Jean-Pierre Lévy (resistance leader)

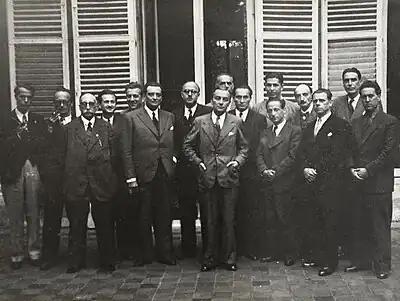
Lévy (third from right at back) with other members of the National Council of the Resistance in September 1944

Jean-Pierre Lévy (28 May 1911 – 15 December 1996) was a French Jewish industrialist and Second World War resistance leader. He worked in the textile industry before being called up as a reserve officer ahead of the war. After the fall of France Lévy joined the resistance and in 1941 co-founded the Franc-Tireur movement. He led the organisation and edited its newspaper. After meeting with Jean Moulin he agreed to help co-ordinate resistance movements in France and went on to join the directorate of the Mouvements unis de la Résistance (MUR). Lévy left France in April 1943 to meet resistance leaders and Charles de Gaulle in London and Algiers. He returned in July and was arrested in October. Lévy was freed by a MUR raid and joined the National Council of the Resistance. He was present at the August 1944 liberation of Paris.